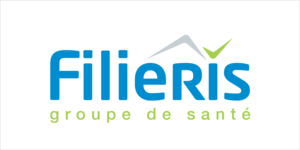
Logo de Filieris depuis 2016
La Caisse autonome nationale de la sécurité sociale dans les mines est l’organisme qui a pour mission de gérer le régime spécial de sécurité sociale dans les mines. Ce régime comporte trois branches. Avec son offre de santé Filieris, la CANSSM est aujourd’hui centrée sur la gestion d’un important dispositif de soins ouvert à toute la population quel que soit son régime de sécurité sociale.